History of the Montreal Canadiens

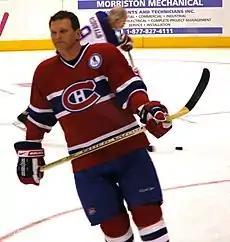
An ice hockey player in his forties stands on the ice wearing a red jersey with horizontal blue and white stripes and his stick held across his waist. He is concentrating on something off in the distance.

The NHL doubled in size to 12 teams in 1967–68 and organized itself into two divisions: the East Division, with the original six teams, and the West Division, which contained the six expansion franchises. The playoff format was constructed so that an established team would face an expansion team in the Stanley Cup Finals. The Canadiens recovered from their loss in 1967 to sweep the St. Louis Blues four games to none in both 1968 and 1969 for their 15th and 16th championships.